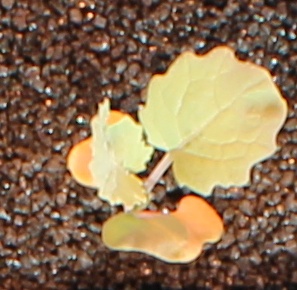
Label: Canola